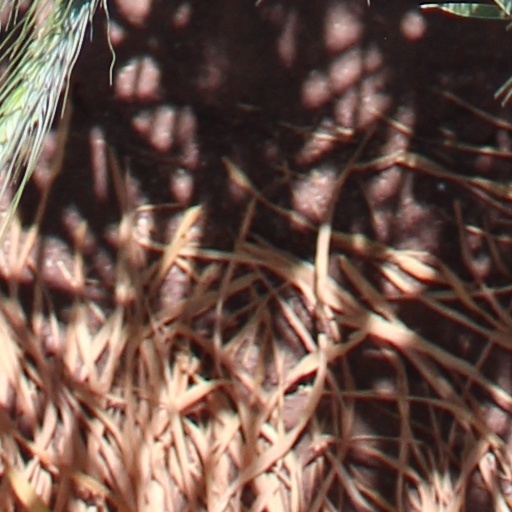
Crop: wheat